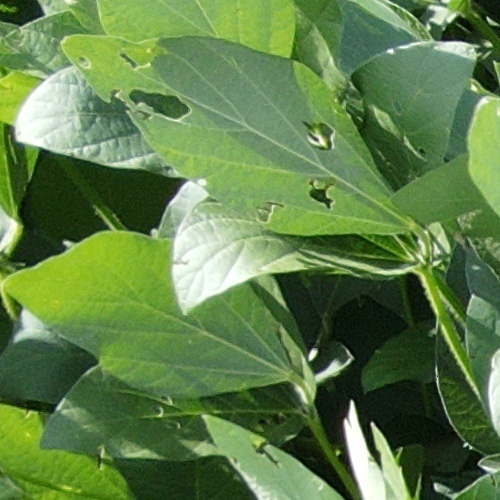
Label: Caterpillar